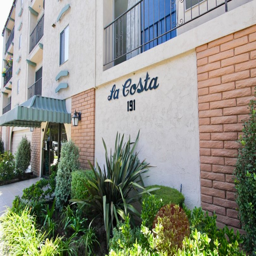
the name on the building